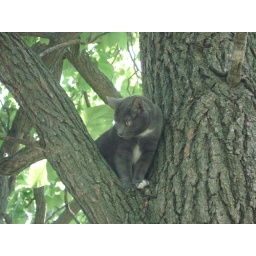
Copy of cat in tree 004